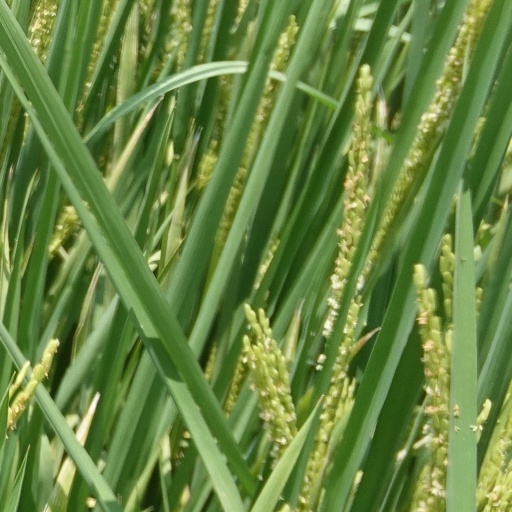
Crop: rice